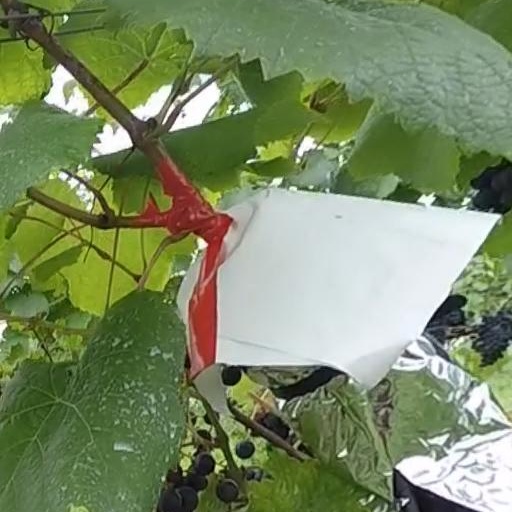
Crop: grape